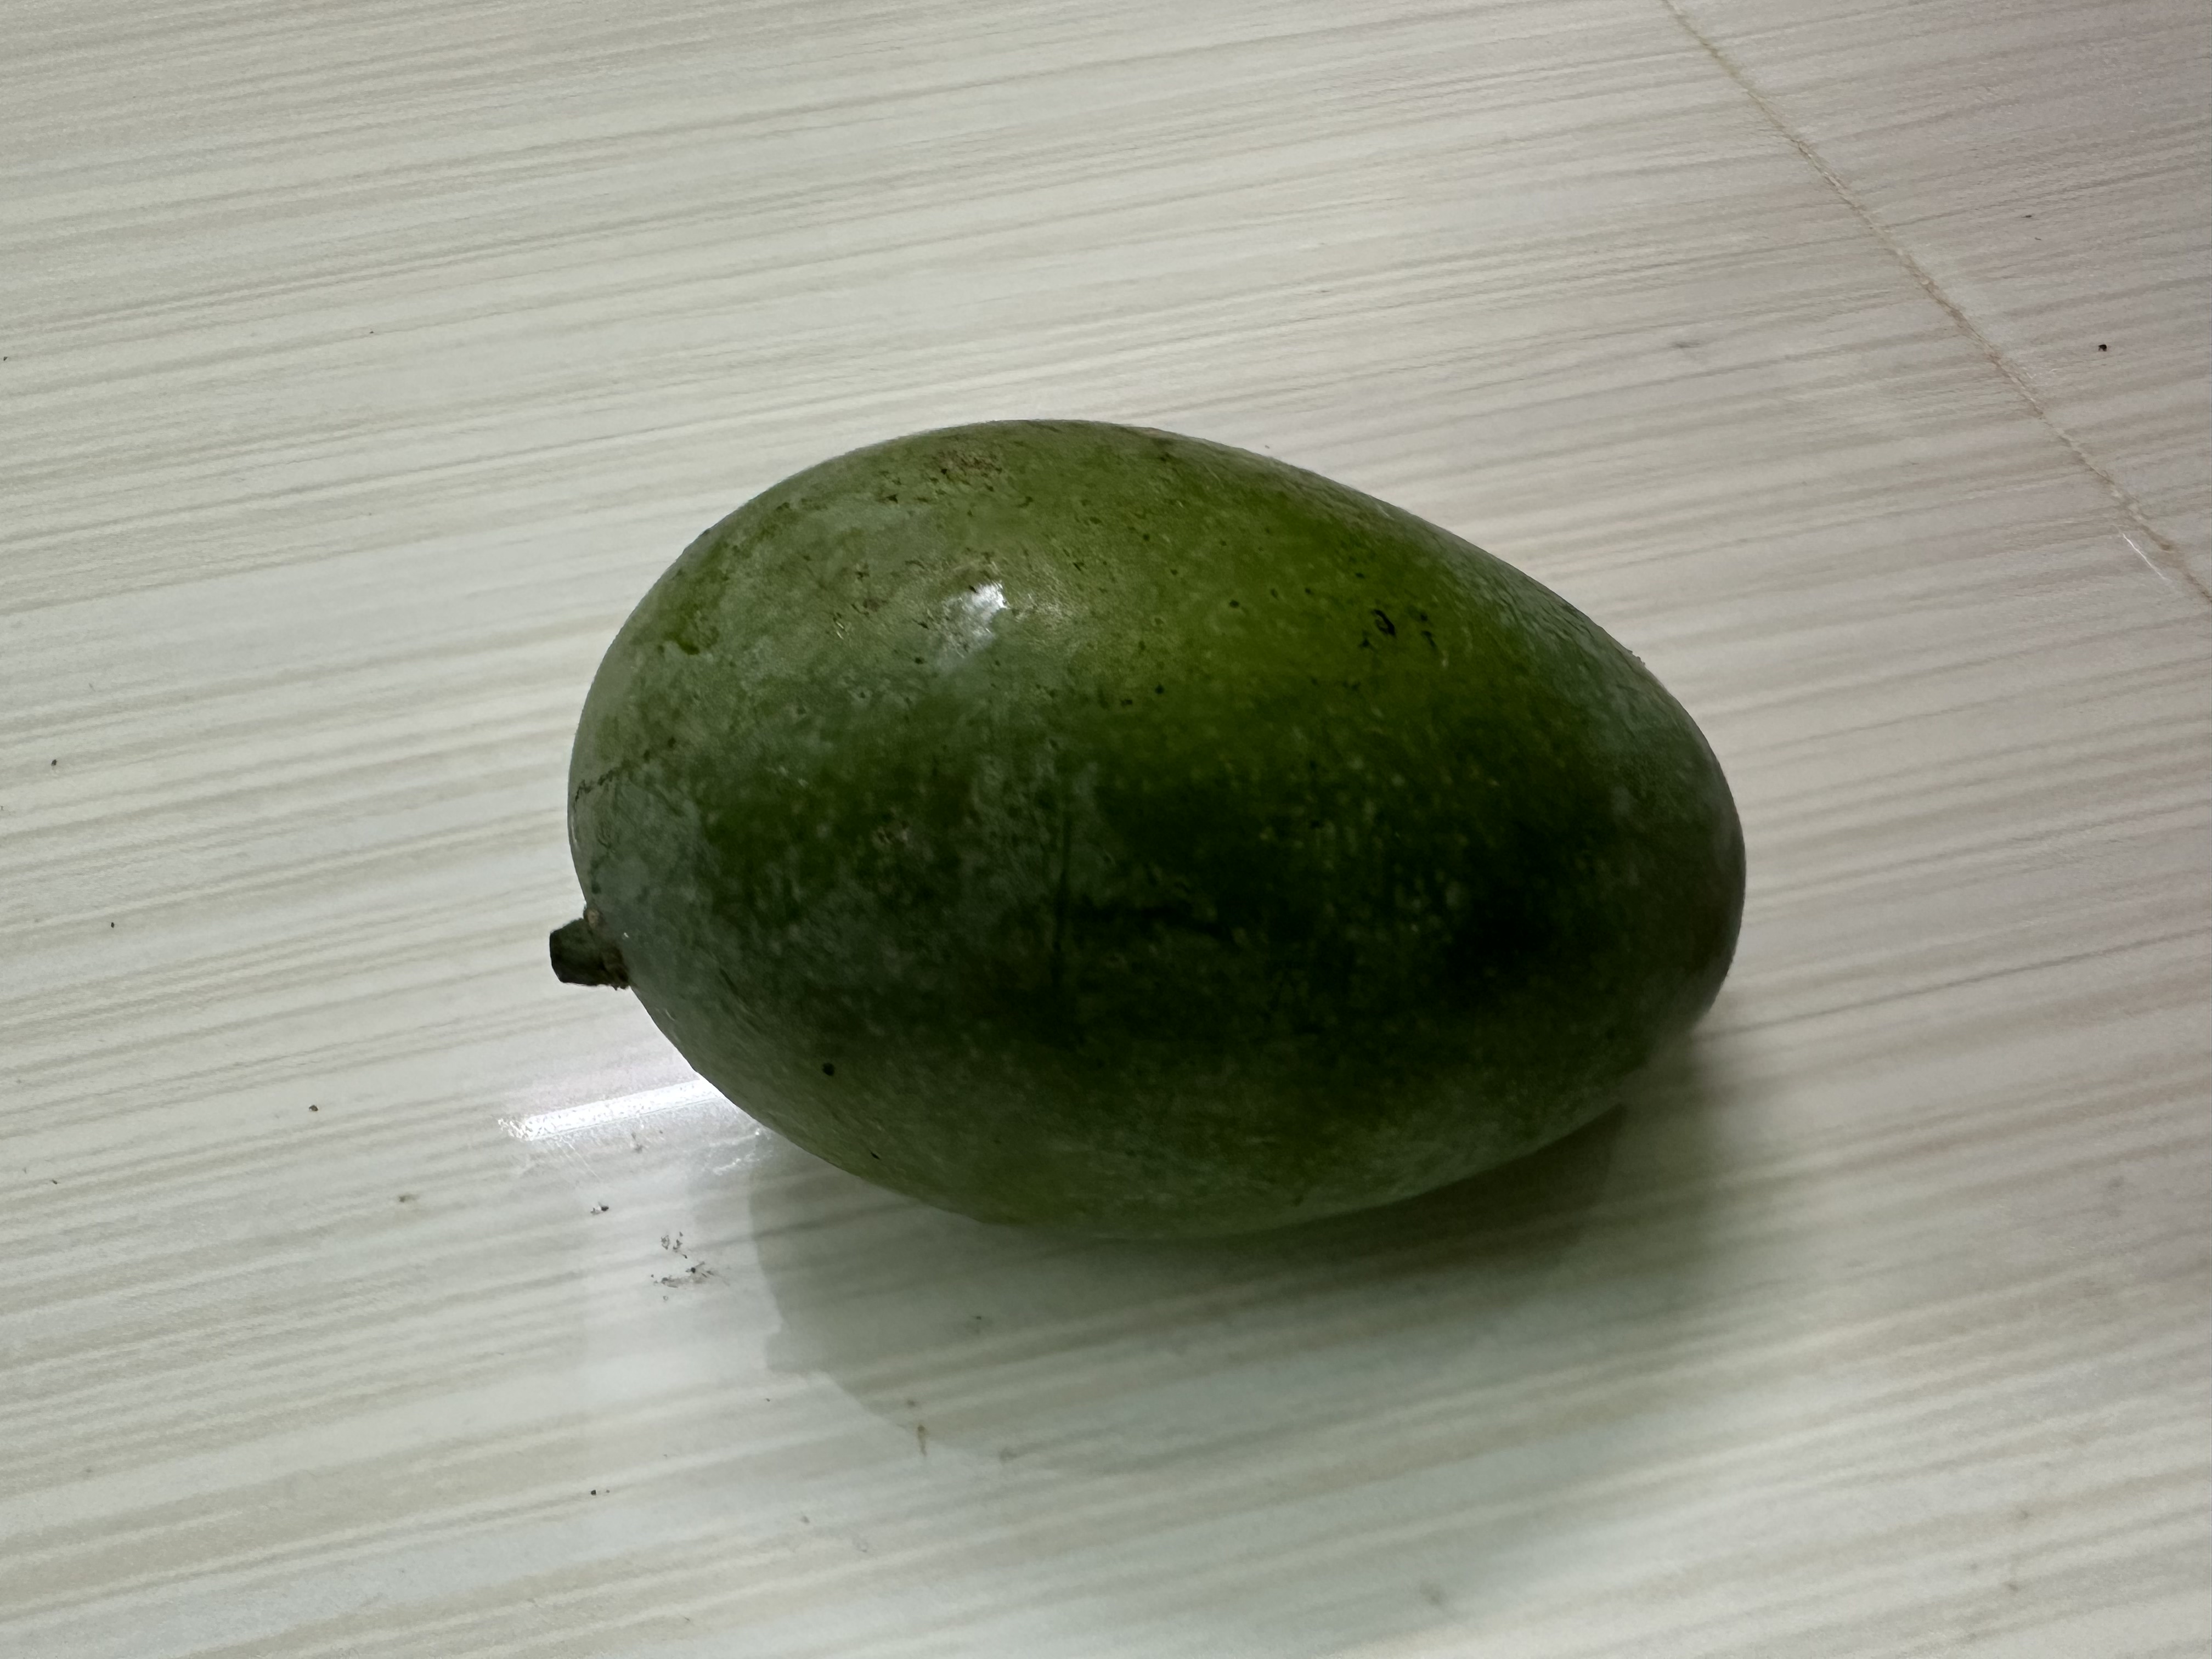
Mango variety: Amrapali